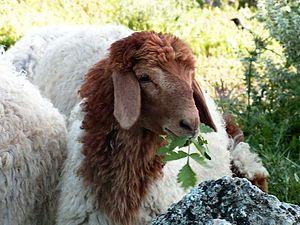
L'agriculture au Liban est le troisième secteur le plus important du pays après les secteurs tertiaire et industriel. Il contribue pour près de 7% au PIB et emploie environ 15% de la population active. Les principales cultures comprennent les céréales, les fruits et légumes, les olives, les raisins et le tabac, ainsi que l'élevage des ovins et des caprins. Les ressources minérales sont limitées et ne sont exploitées que pour la consommation domestique.